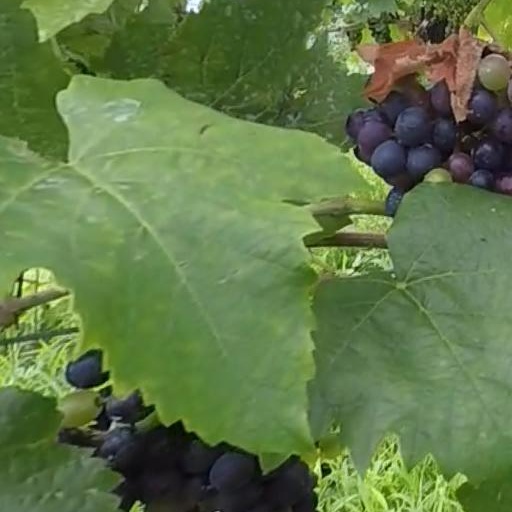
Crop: grape